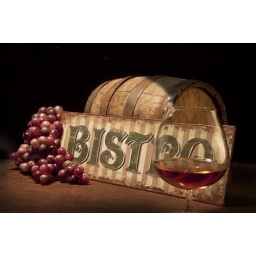
Wine keg, grapes, and a Bistro sign with a glass of red wine in the foreground. Focus on the grapes and sign.